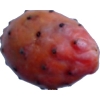
Label: cactus_fruit_red